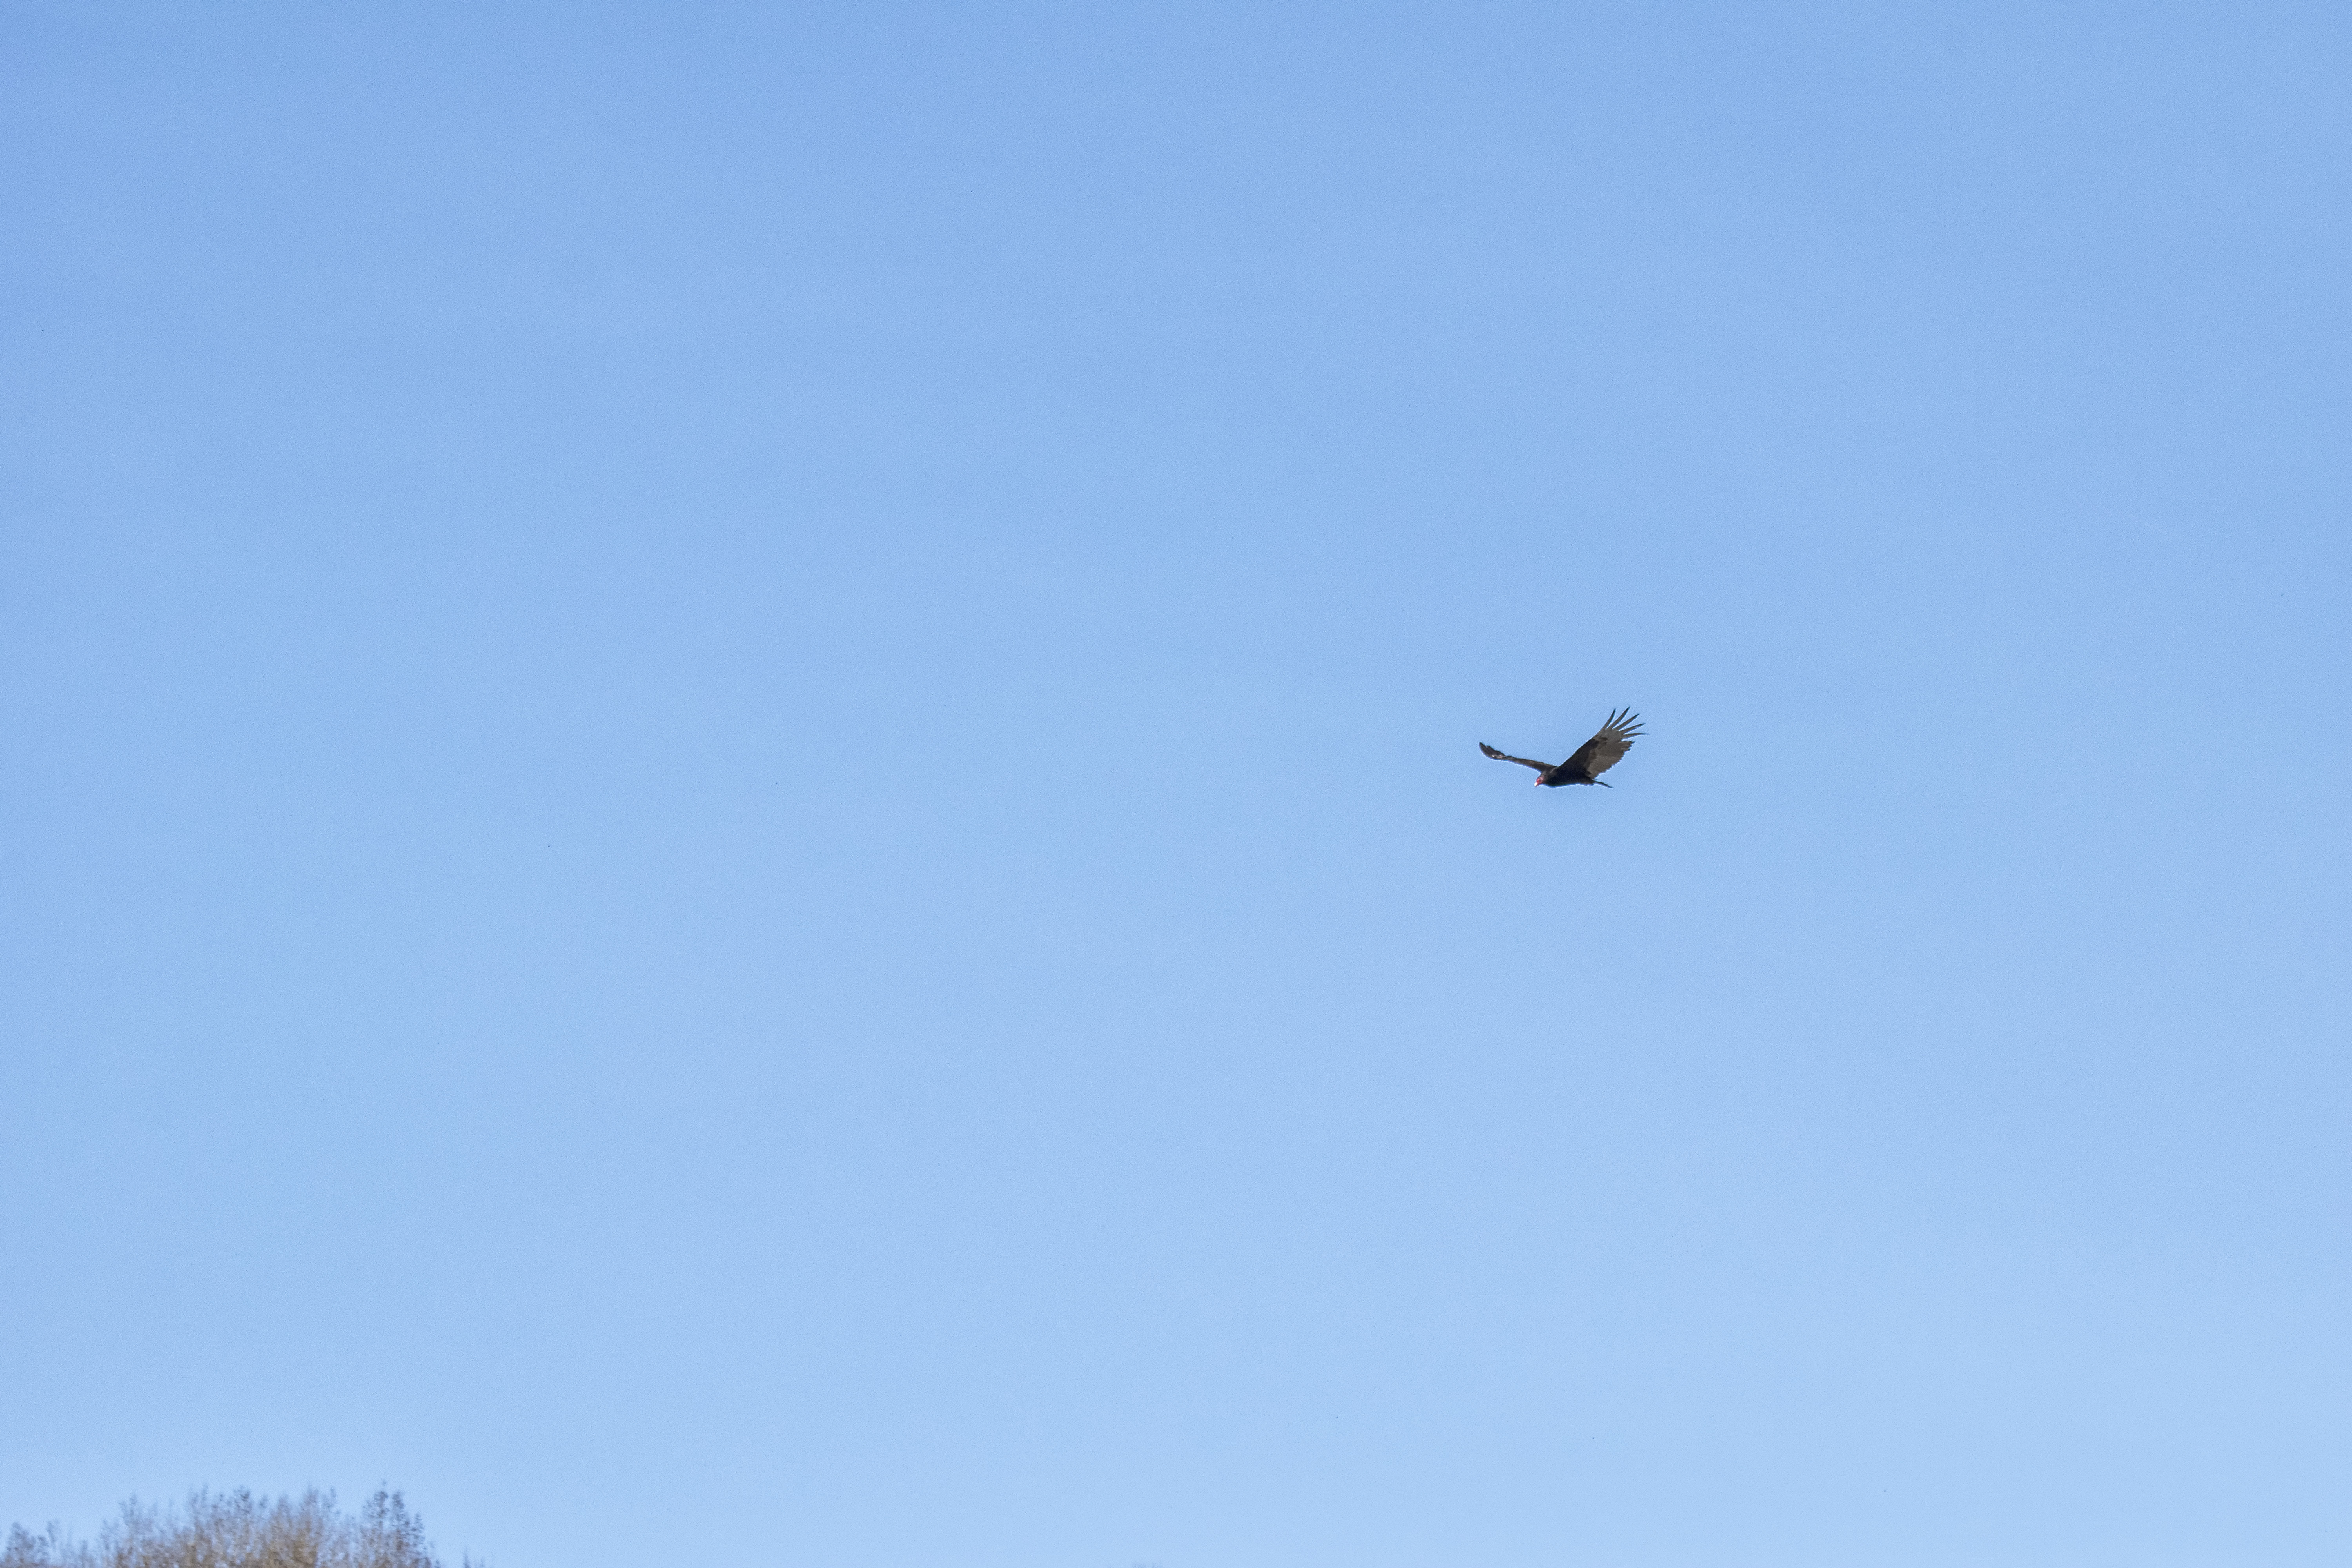
bird, wing, sky, vehicle, aviation, flight, toy, canada, turkey, a, rouge, quebec, vulture, sherbrooke, oiseau, urubu, tete, atmosphere of earth